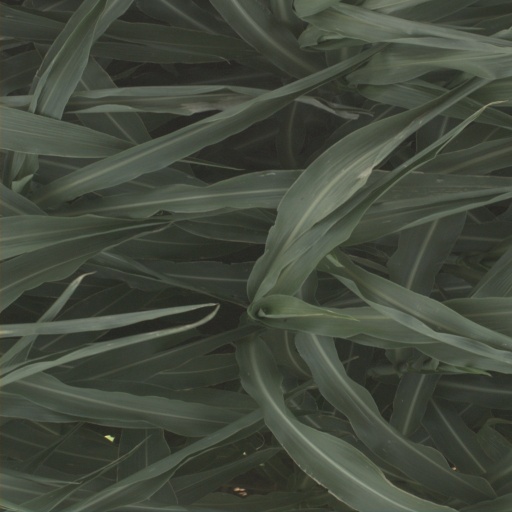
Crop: sorghum